Brooklyn Nine-Nine season 7

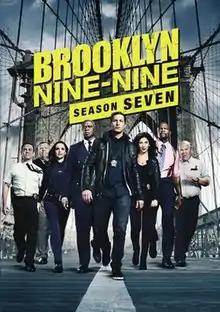
DVD cover

The seventh season of the television sitcom "Brooklyn Nine-Nine" premiered on February 6, 2020 on NBC and concluded on April 23, 2020. It is the second season to air on NBC (whose partner studio Universal Television produces the show), after the series was canceled on May 10, 2018 by Fox; the season consists of 13 episodes.